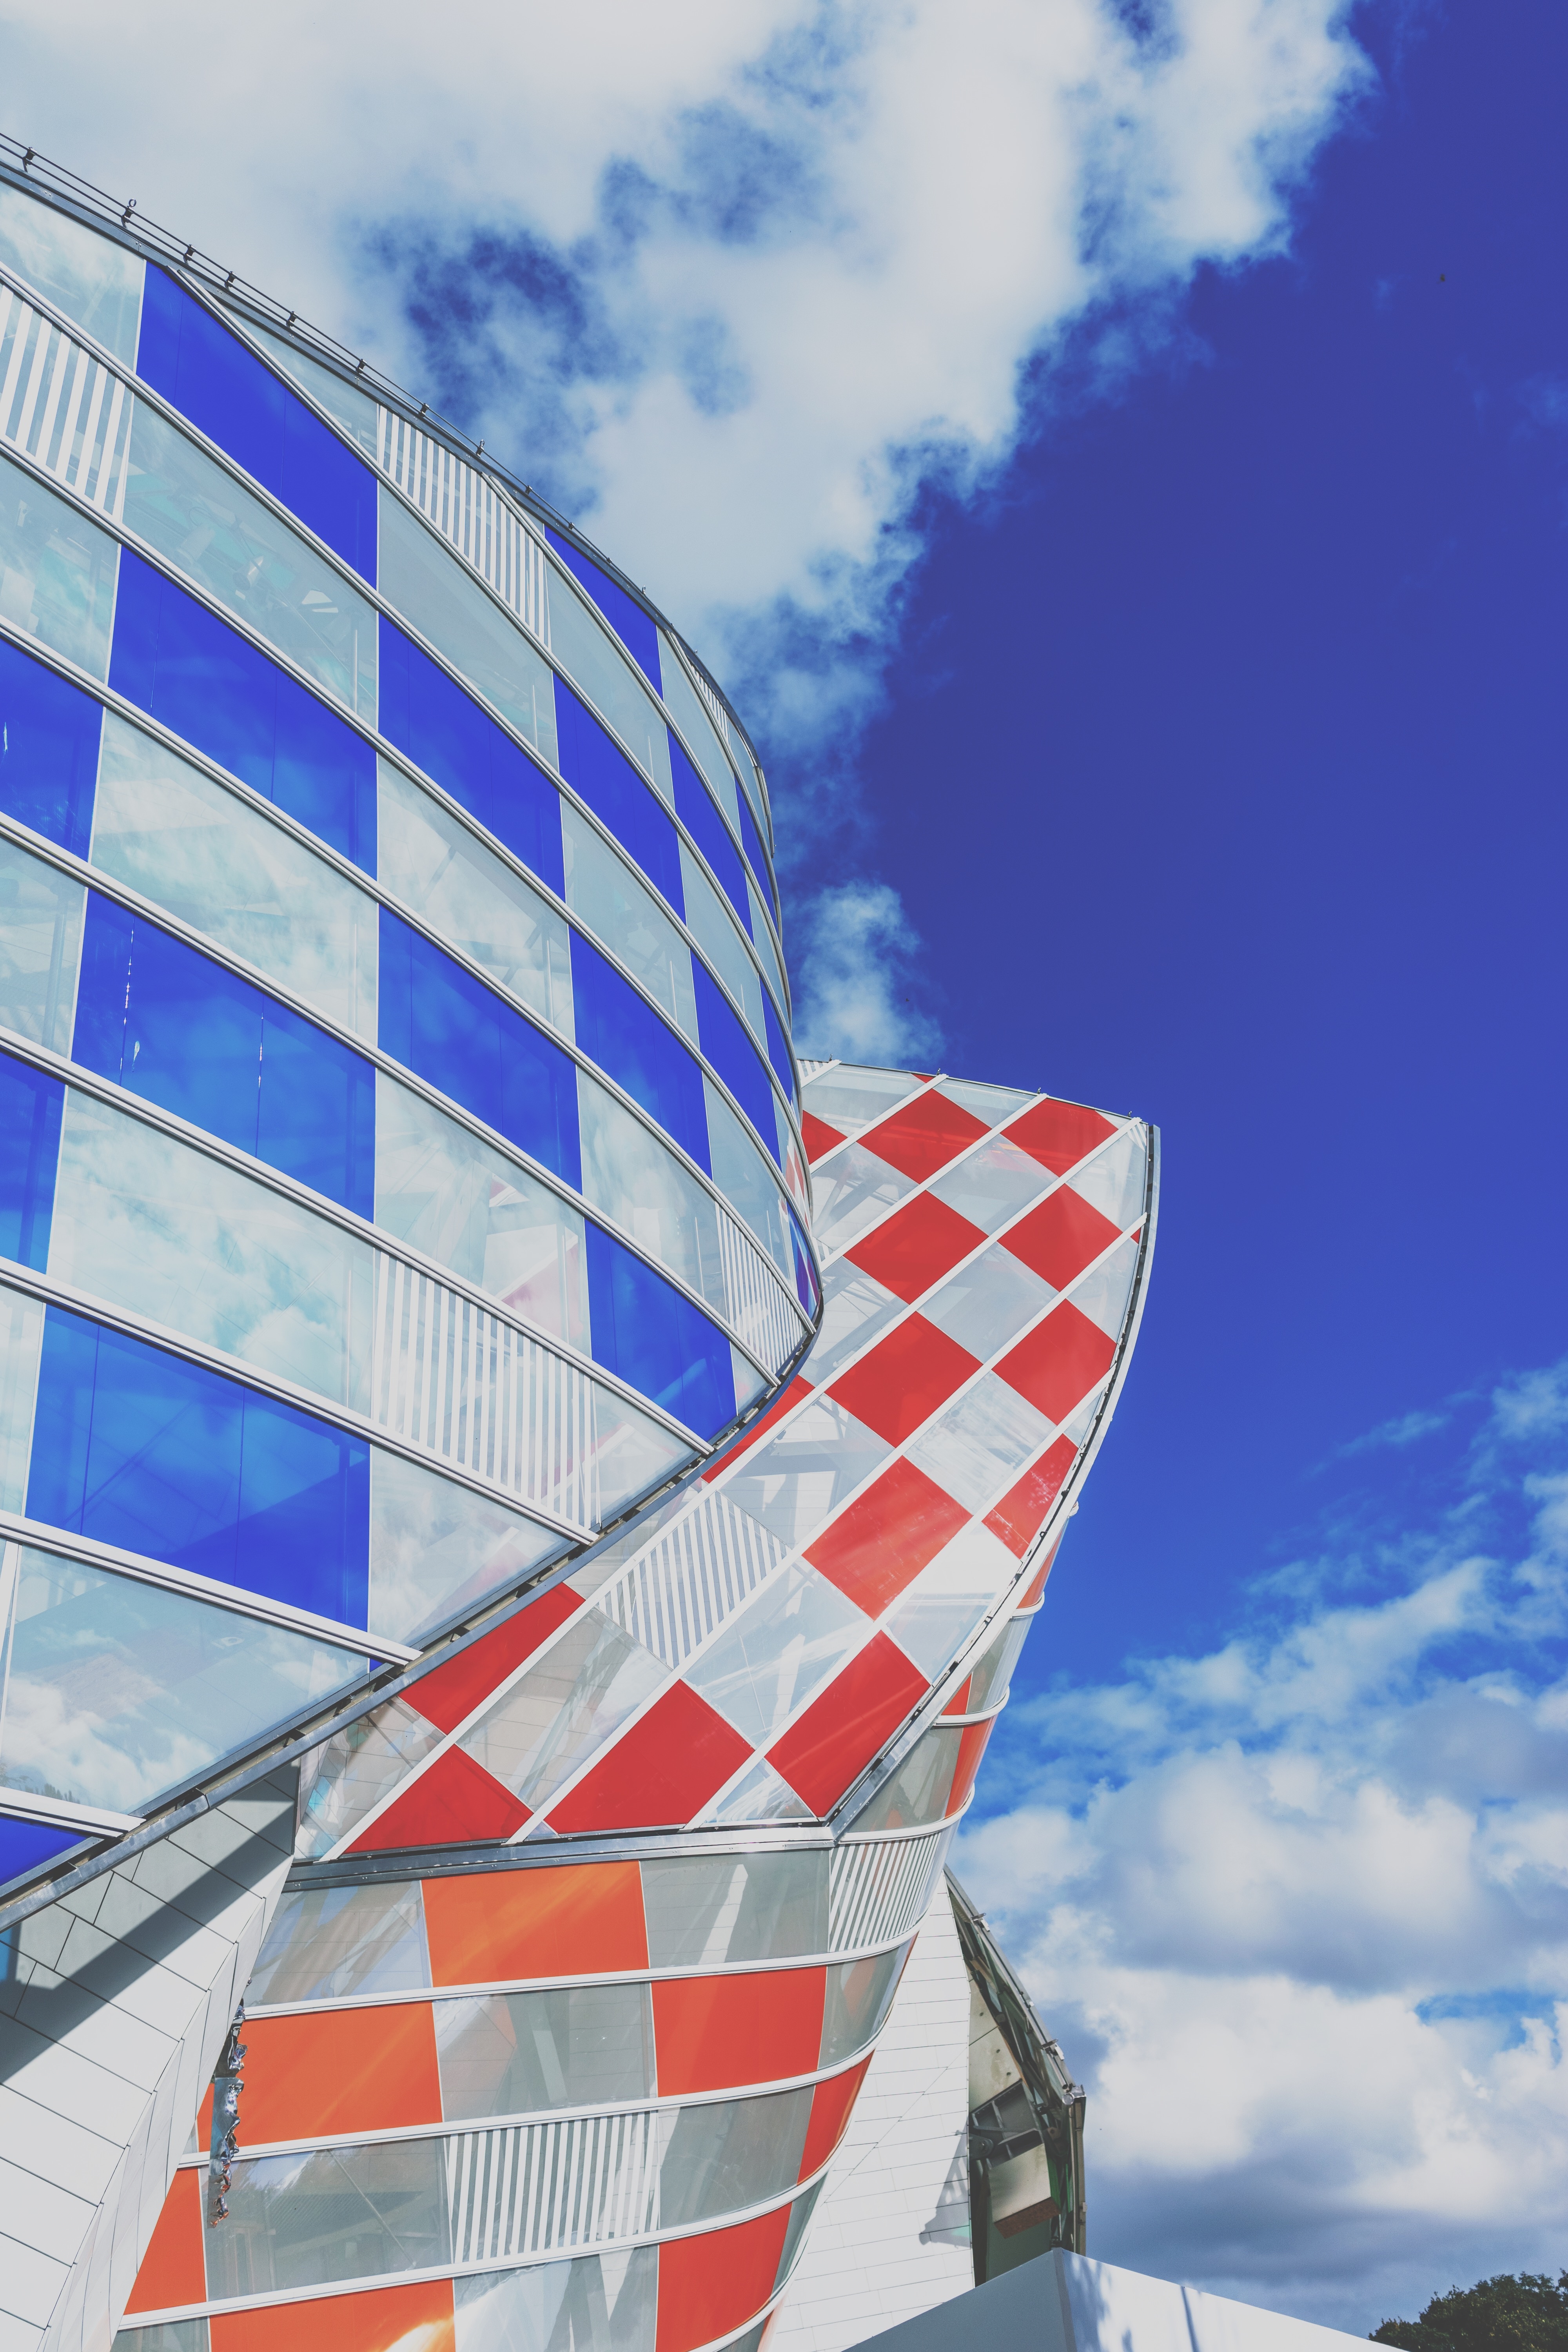
sky, skyscraper, reflection, flag, landmark, facade, blue, stadium, tower block, atmosphere of earth